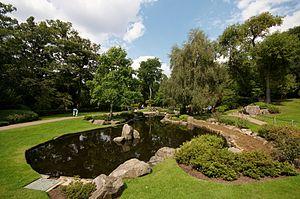
Holland Park désigne un parc public mais aussi une rue et un quartier de Londres.